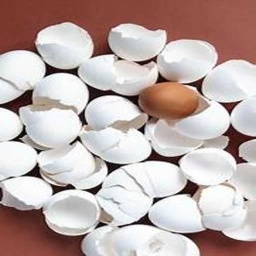
Label: eggshells